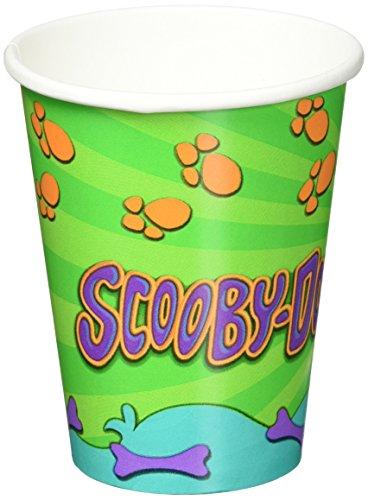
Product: Cups | Scooby-Doo Collection | Party Accessory
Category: Toys & Games | Party Supplies | Party Tableware | Cups
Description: Match with our other "Scooby-Doo" party collection.
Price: $6.66
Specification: ProductDimensions:5.5x3x3inches|ItemWeight:2.4ounces|ShippingWeight:2.4ounces(Viewshippingratesandpolicies)|DomesticShipping:ItemcanbeshippedwithinU.S.|InternationalShipping:ThisitemcanbeshippedtoselectcountriesoutsideoftheU.S.LearnMore|ASIN:B00KYANOTU|Itemmodelnumber:581385|Manufacturerrecommendedage:4-12years